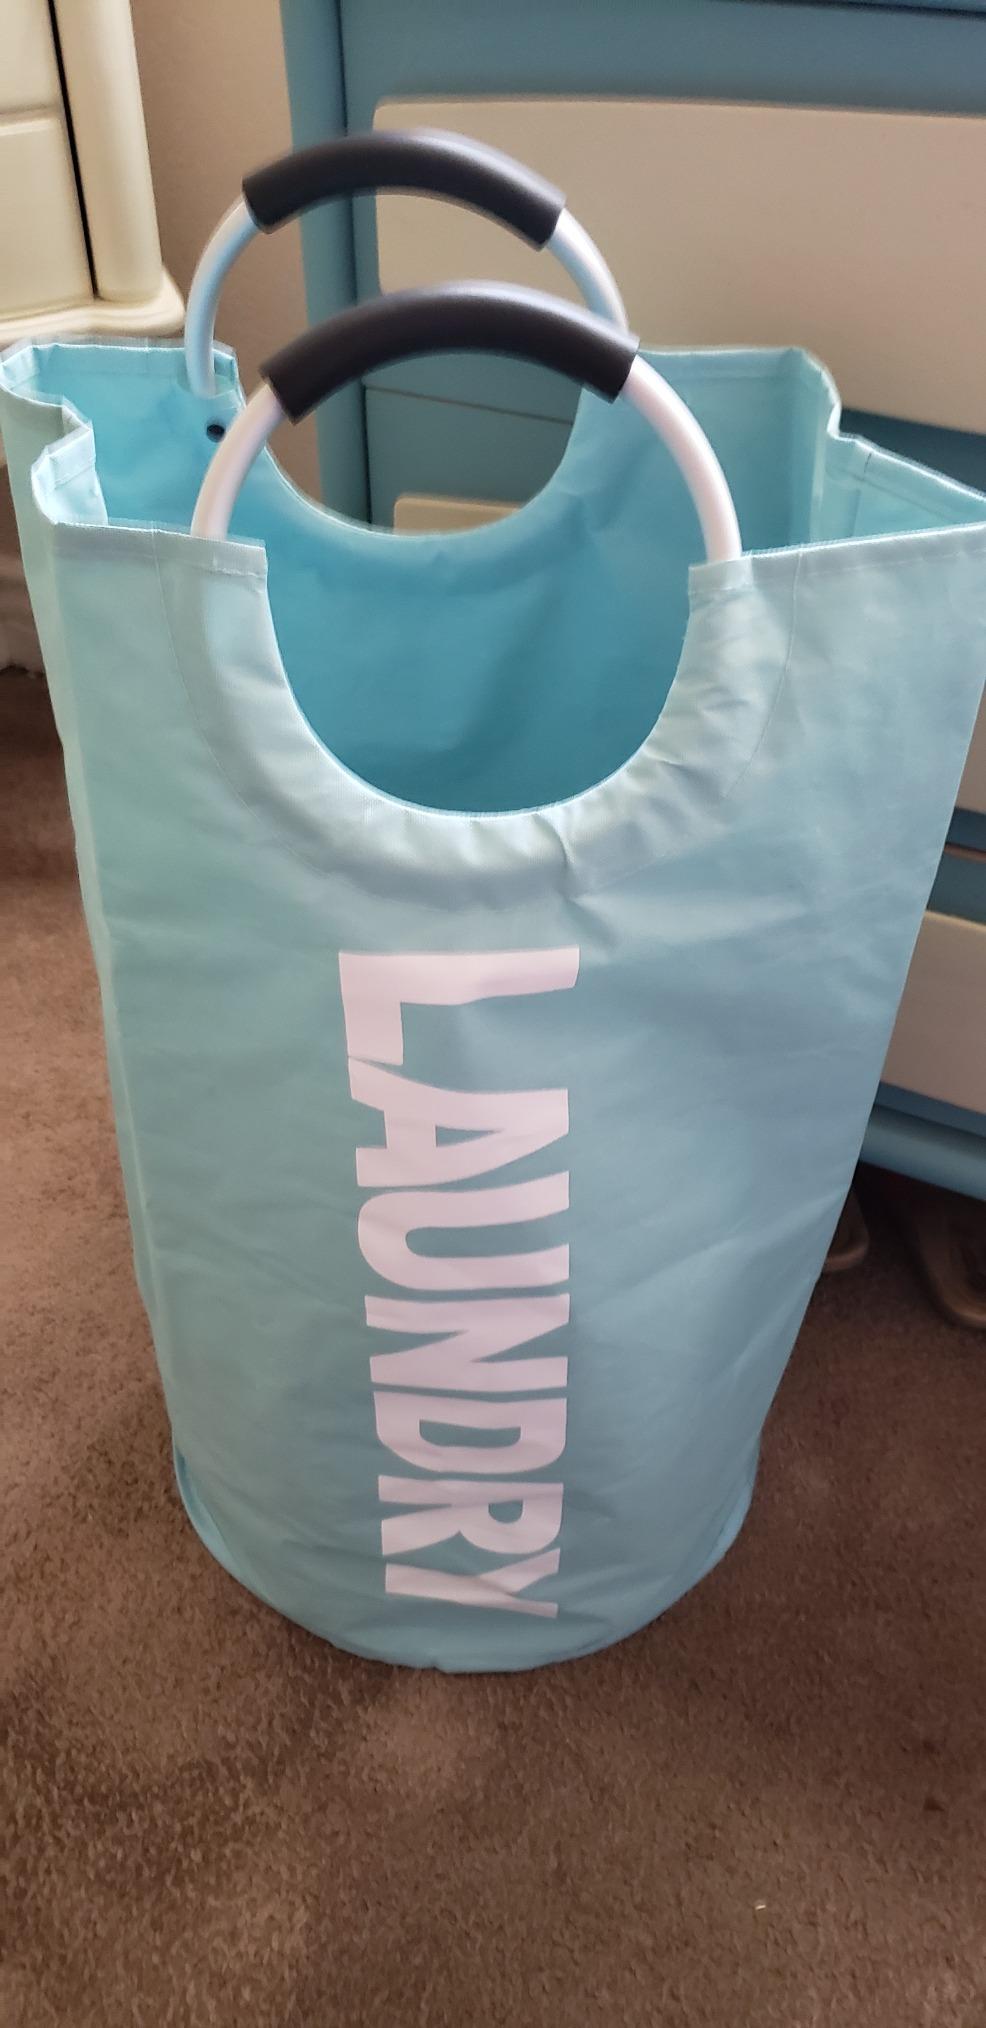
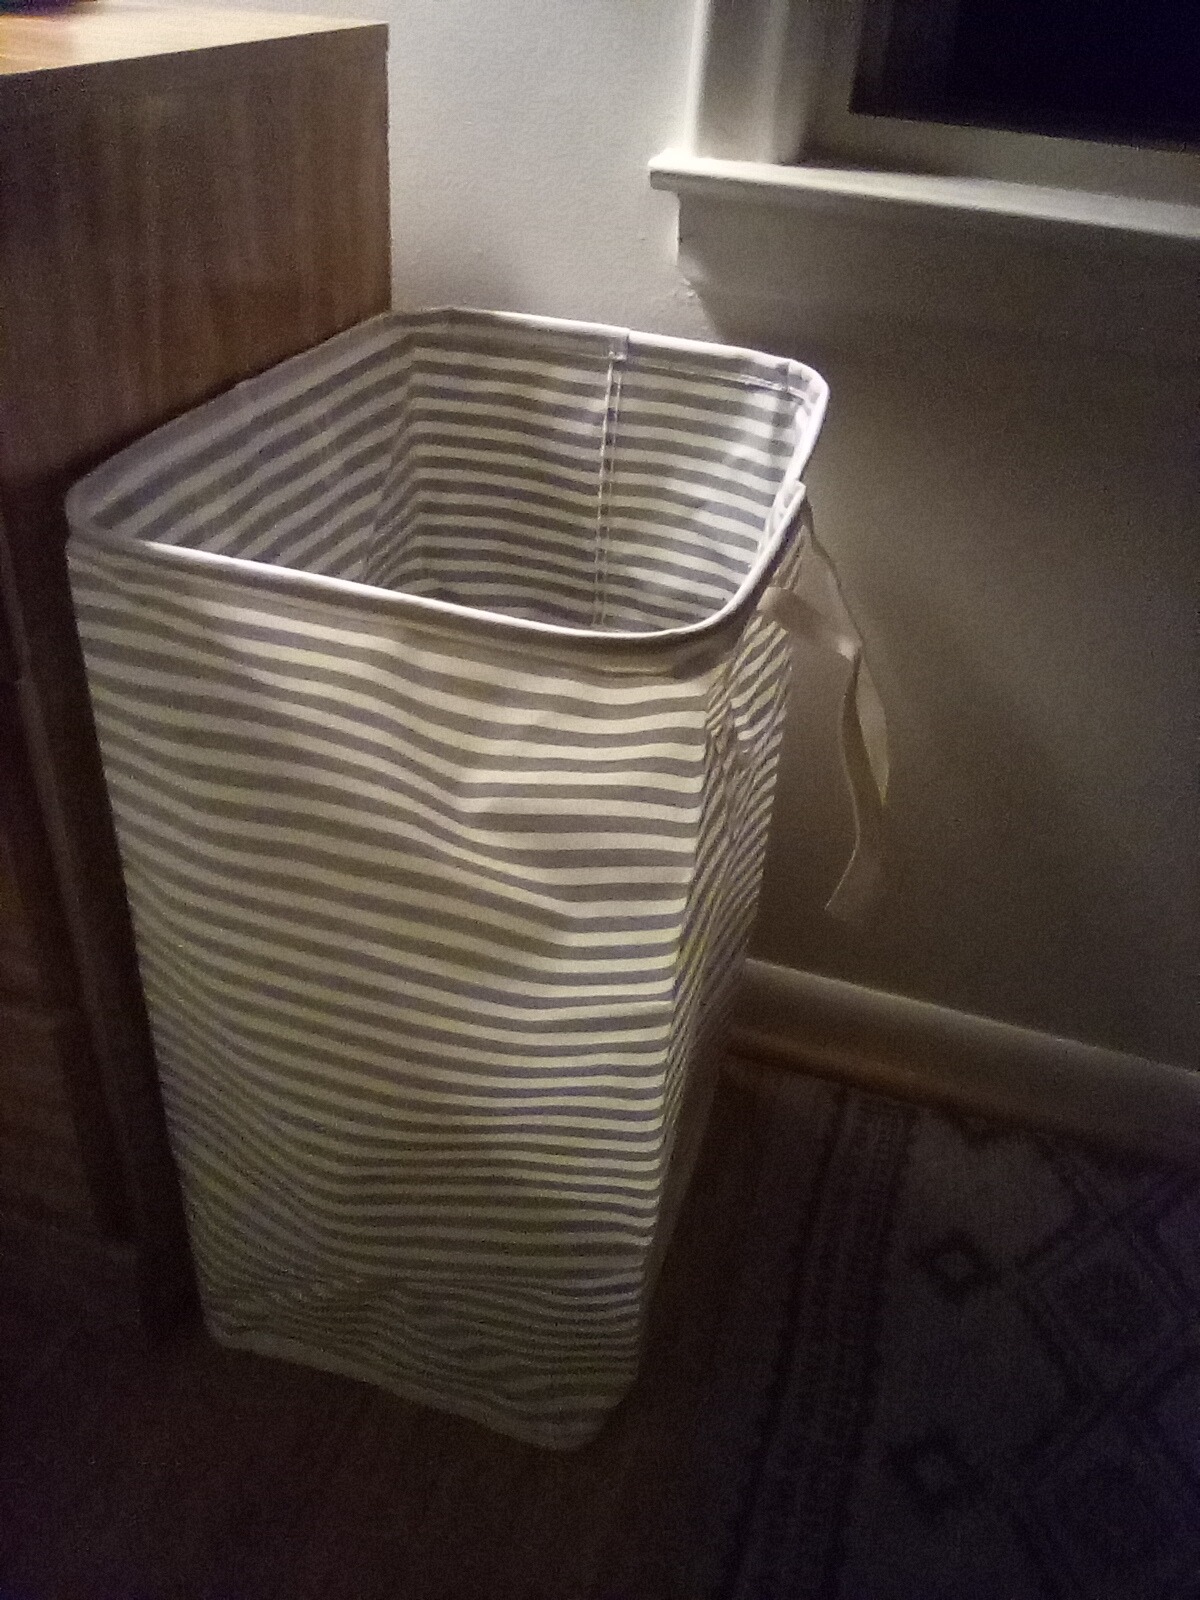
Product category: items_hamper
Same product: no